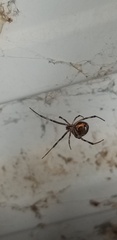
Species: Lactrodectus_hesperus